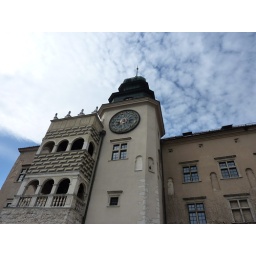
clock tower in piaskova skala